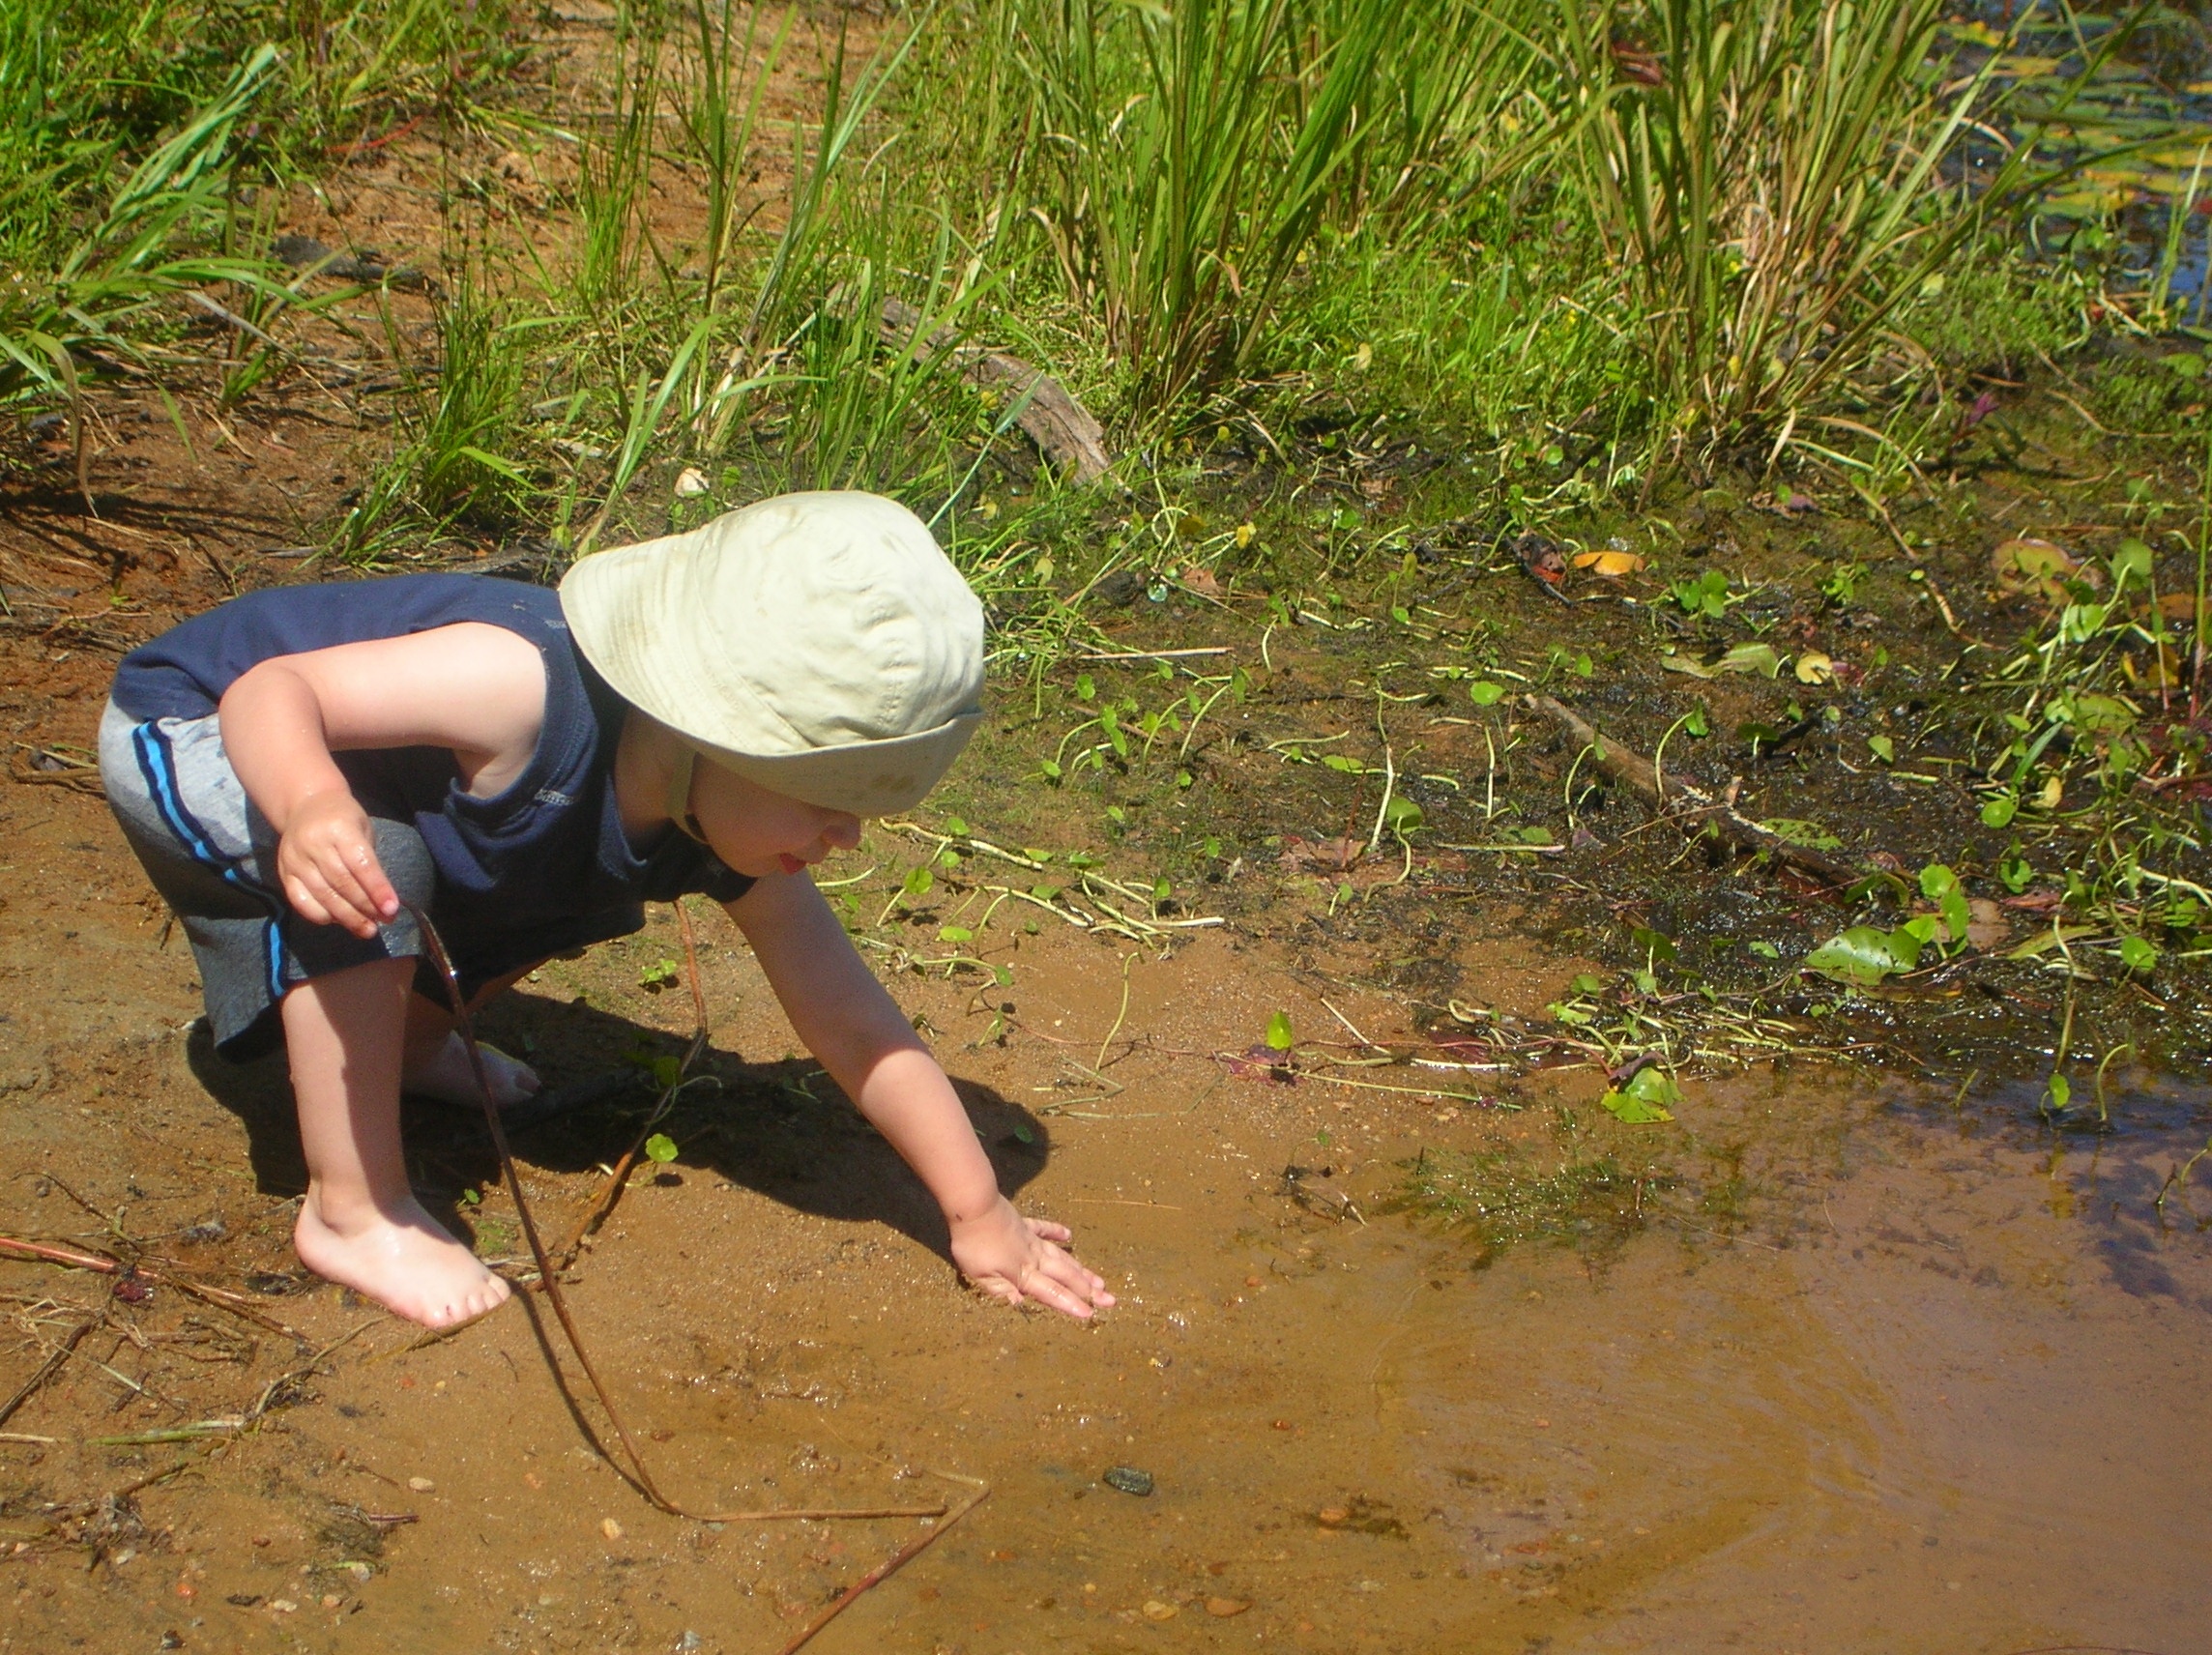
water, nature, grass, play, adventure, summer, daytime, environment, jungle, youth, mud, soil, child, dirty, playing, caucasian, outdoors, outside, toddler, muddy, playing in mud, earth day, boy with hat